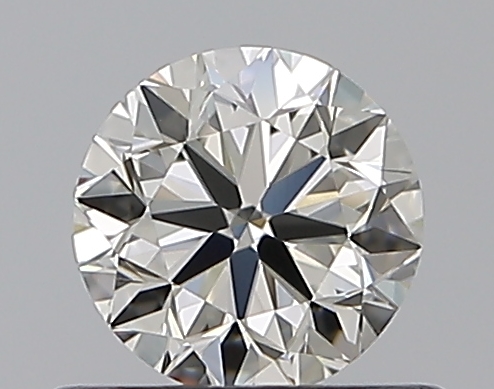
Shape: round
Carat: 0.51
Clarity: VVS2
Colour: J
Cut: VG
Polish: EX
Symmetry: EX
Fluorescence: F
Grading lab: GIA
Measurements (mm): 4.95 x 4.98 x 3.17